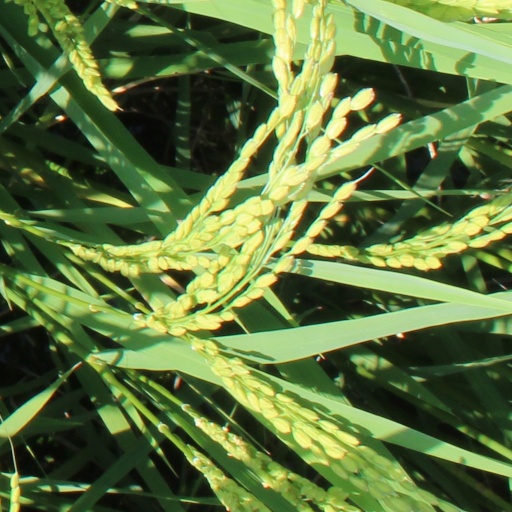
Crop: rice